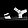
Label: Sandal